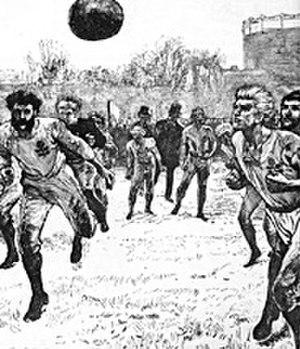
Le football est l'un des sports les plus populaires en Écosse. Pratiqué depuis le XIXᵉ siècle, à l'origine principalement dans la région de Glasgow et le Dunbartonshire, il compte aujourd'hui 131 883 licenciés. La fédération écossaise est, après la fédération anglaise, la plus ancienne au monde, et la Coupe d'Écosse de football fut la première coupe nationale à être créée.